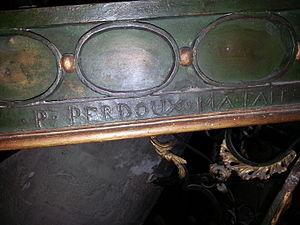
La chaire à prêcher de l'église Saint-Étienne de Jargeau est une chaire située dans l'église Saint-Étienne de Jargeau dans le département du Loiret en région Centre-Val de Loire.